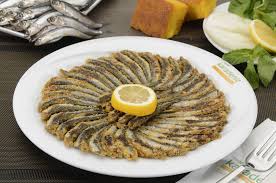
Yemek: hamsi